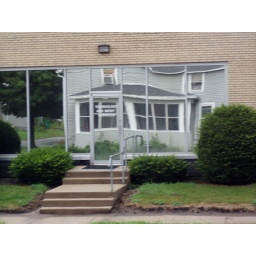
My house reflected in a window of the business across the street... XD